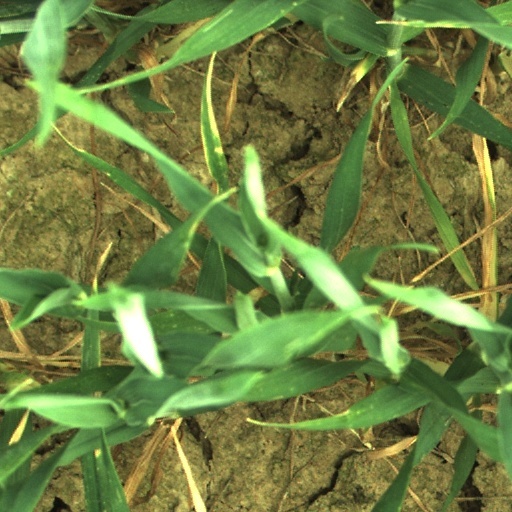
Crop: wheat